Cavite

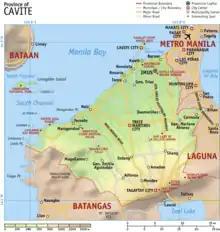
Detailed topographic map of Cavite

During the Spanish–American War, American forces attacked the Spanish squadron in Cavite. The Spanish defeat marked the end of Spanish rule in the country. A captured Spanish cannon from the Cavite arsenal now sits in Village Green Park in Winnetka, Illinois, United States of America.